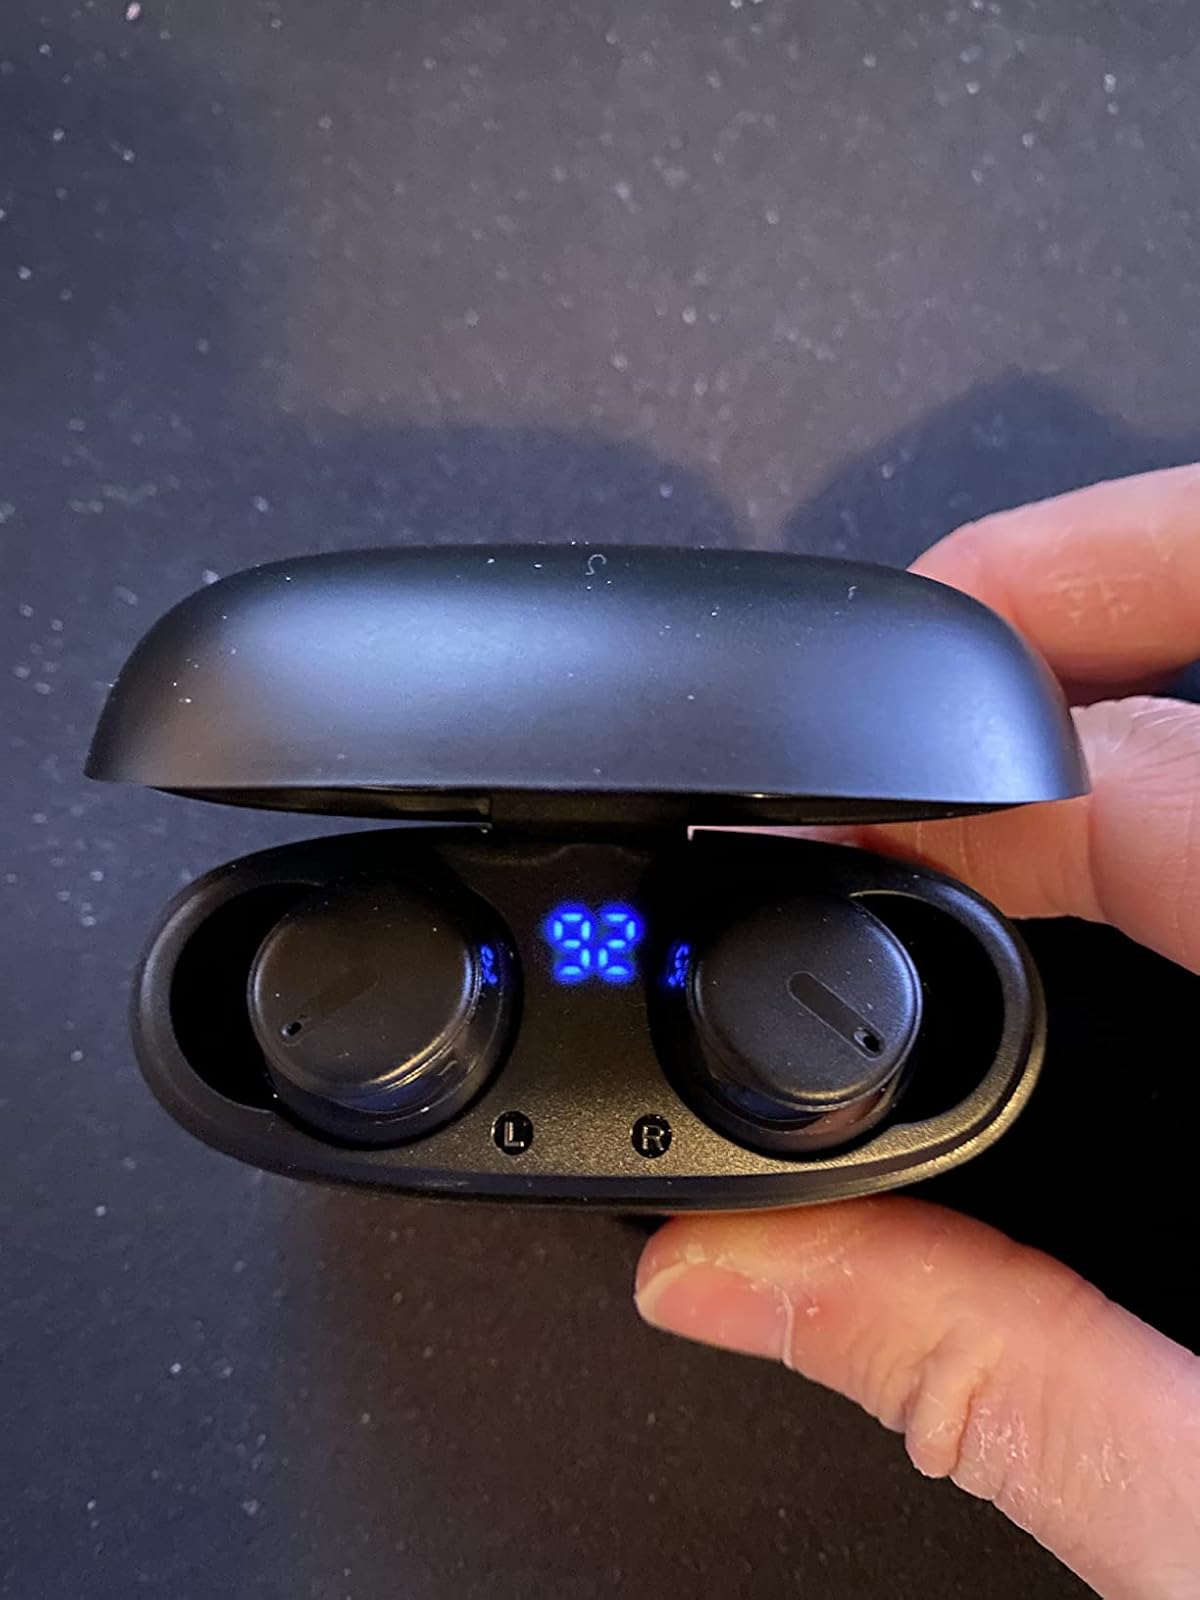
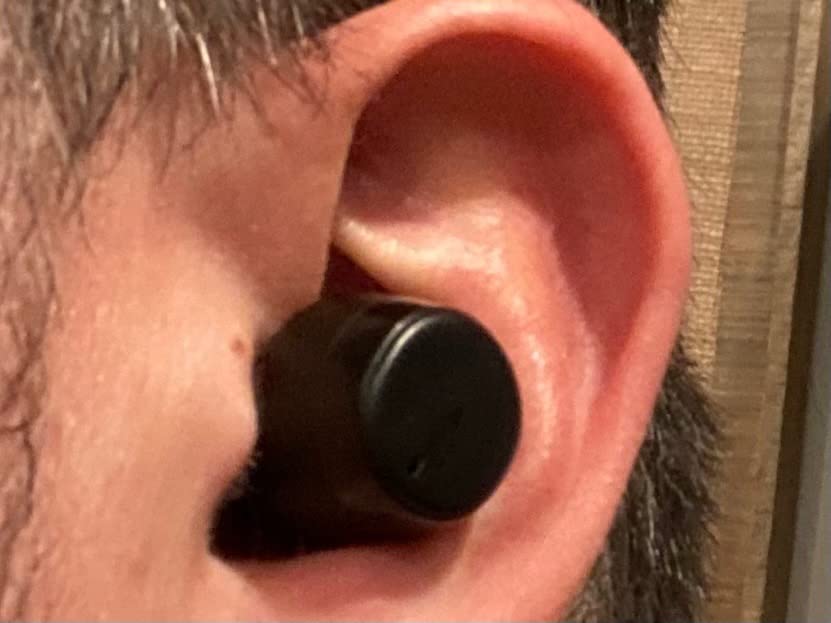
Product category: earbuds
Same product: yes